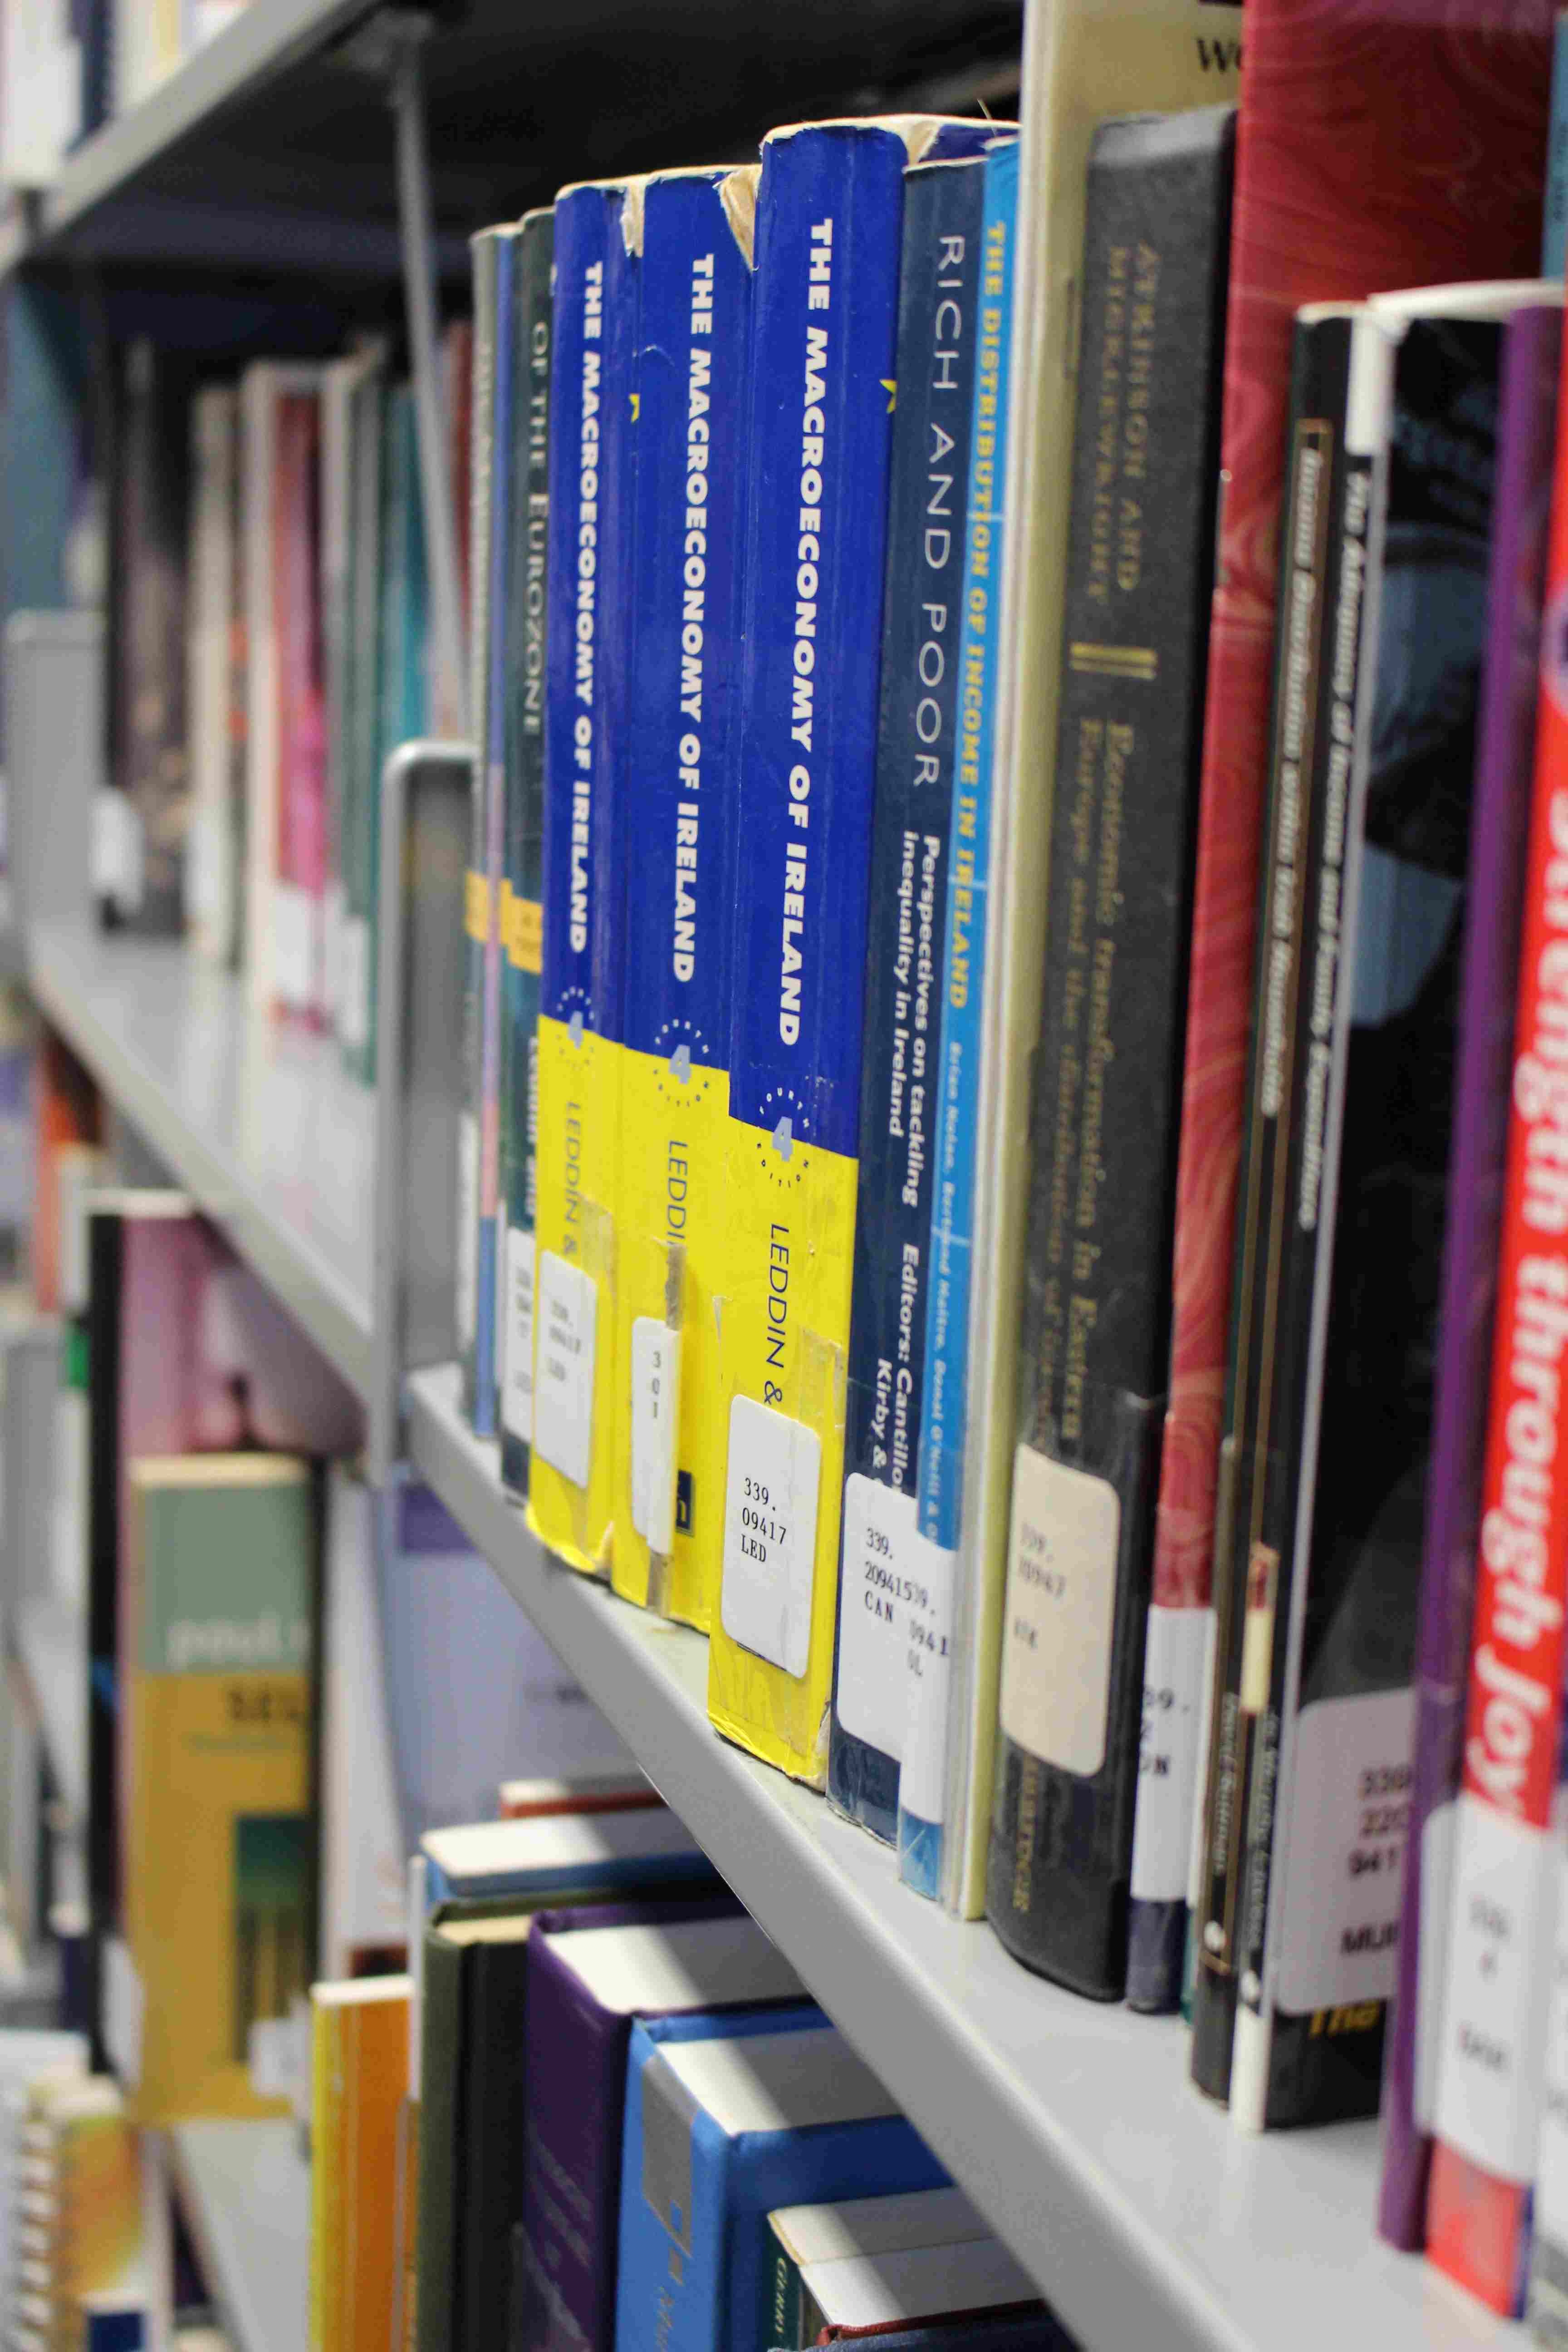
book, building, student, shelf, education, literature, library, books, university, studying, learning, information, college, library books, bookselling